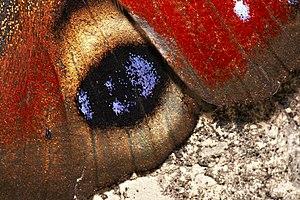
Détail de l'aile d'un Paon du jour (Inachis io).